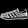
Label: Sneaker